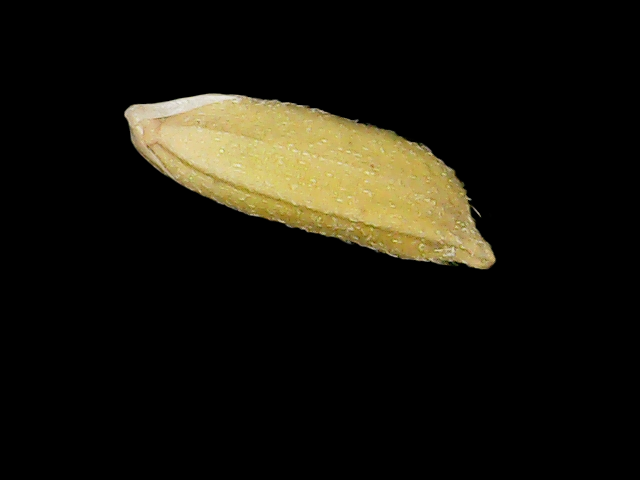
Rice variety: Binadhan17